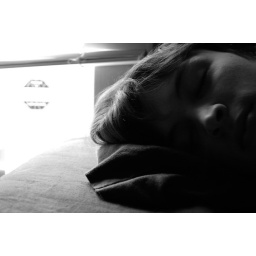
i'd want to keep white roses in your eyes